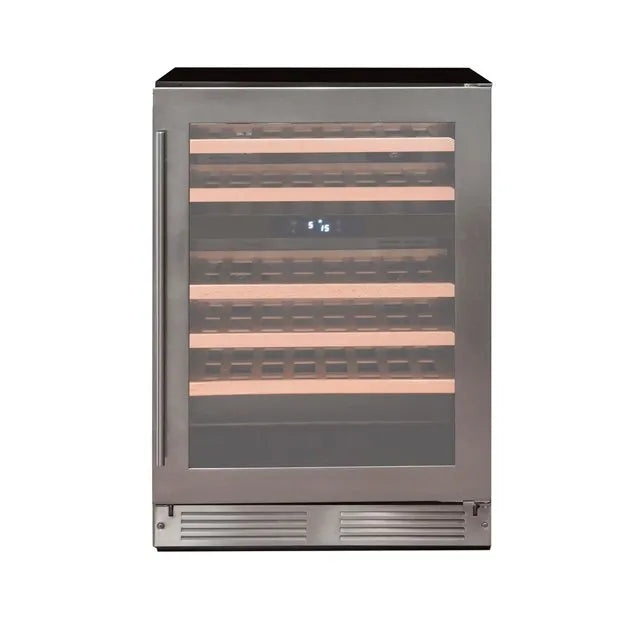
Adega Cuisinart Climatizada Arkton 44G 60 CM Inox
Brand: Cuisinart
Praticidade e exclusividade, esta adega possui duas zonas de temperatura controladas individualmente, facilitando a armazenagem de vinhos diferentes ao mesmo tempo. *Tecnologia Low-E Glass. * 6 áreas de armazenamento. * Controle individual de temperaturas. * Dual zone COD: 4093841011
Category: Home & Garden > Kitchen & Dining > Kitchen Appliances > Wine Fridges